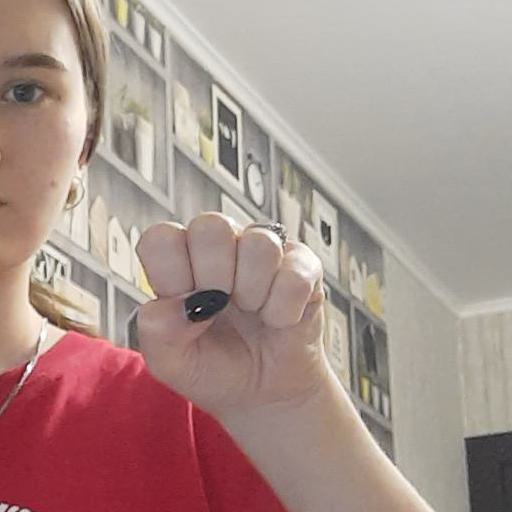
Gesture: fist